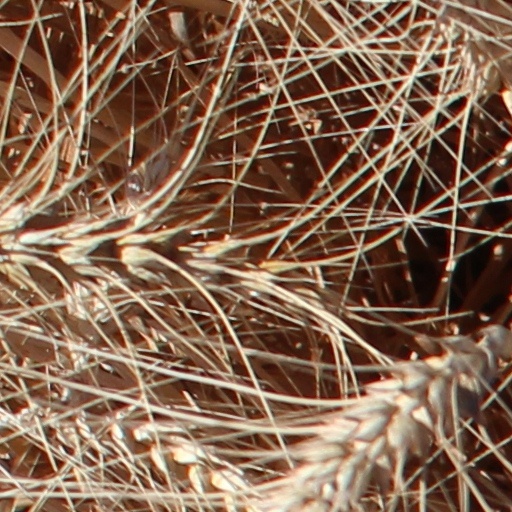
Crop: wheat